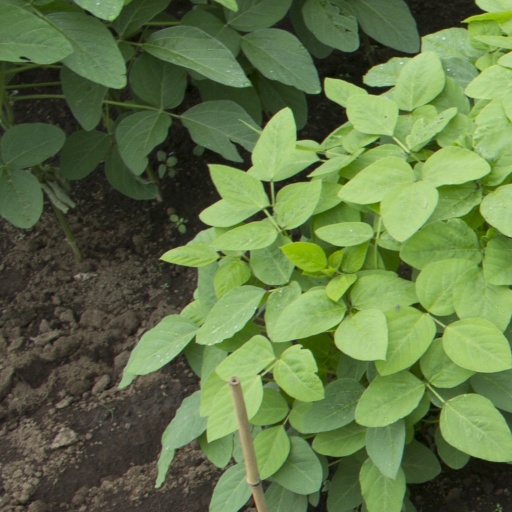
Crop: soybean